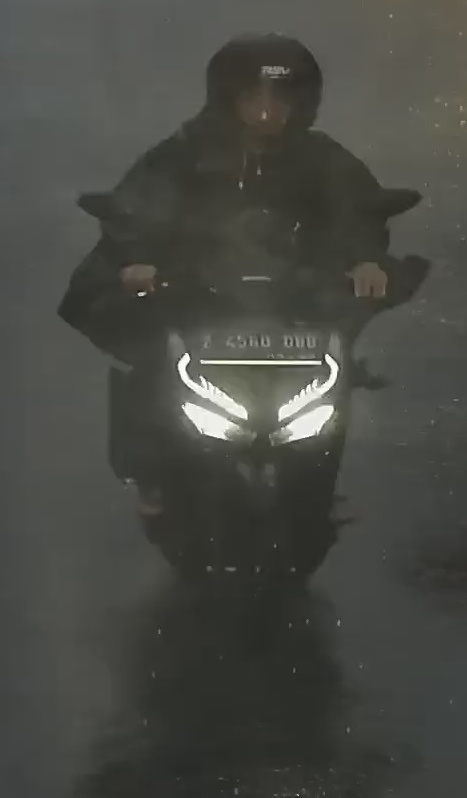
person-with-helmet: 1
person-without-helmet: 0